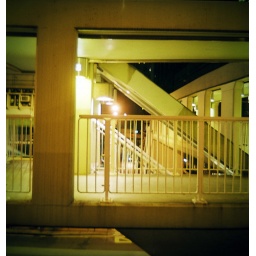
Outside of office building in the morning